Norman Loves Rose

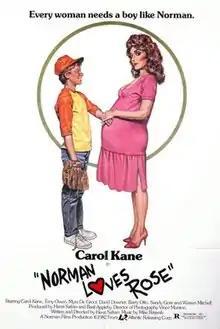

Norman Loves Rose is a 1982 Australian comedy film about a teenage boy who begins a relationship with an adult woman. It was written and directed by Henri Safran as the follow-up to 1976's "Storm Boy".